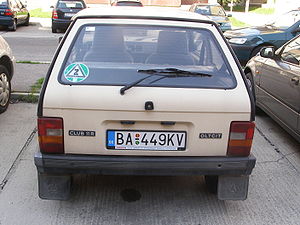
Oltcit / Modeller / Axel Visa
Oltcit Club bagfra
Oltcit var en rumænsk bilfabrikant, som oprindeligt blev grundlagt efter en biludstilling i Bukarest den 15. oktober 1981 som joint venture mellem Citroën og den rumænske stat i Craiova. Førhen tilhørte fabrikken den statsejede bilfabrikant Întreprinderea de Autoturisme, som fra 1956 havde bygget biler af mærket Škoda. Frem til 1991 havde Citroën en andel på 36%. Navnet Oltcit er sat sammen af den rumænske region Oltenien og grundlæggeren Citroën. Udover biler med navnet Oltcit blev der senere også bygget biler med navnene Oltena og Rodae.